List of secondary education systems by country

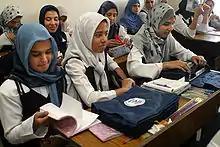
Girls at a secondary school in Iraq

In China, the terms "high school" and "senior high school" (高中) often refer to the senior part of the Chinese secondary education, as opposed to the junior part, which is more commonly known as junior high school'. Normally, students who have finished six years of primary education will continue three more years of academic study in middle schools as regulated by the Compulsory education law at the age of twelve. This is not compulsory for senior secondary education, where junior graduates may choose to continue a three-year academic education in academic high schools, which will eventually lead to university, or to switch to a vocational course in vocational high schools.